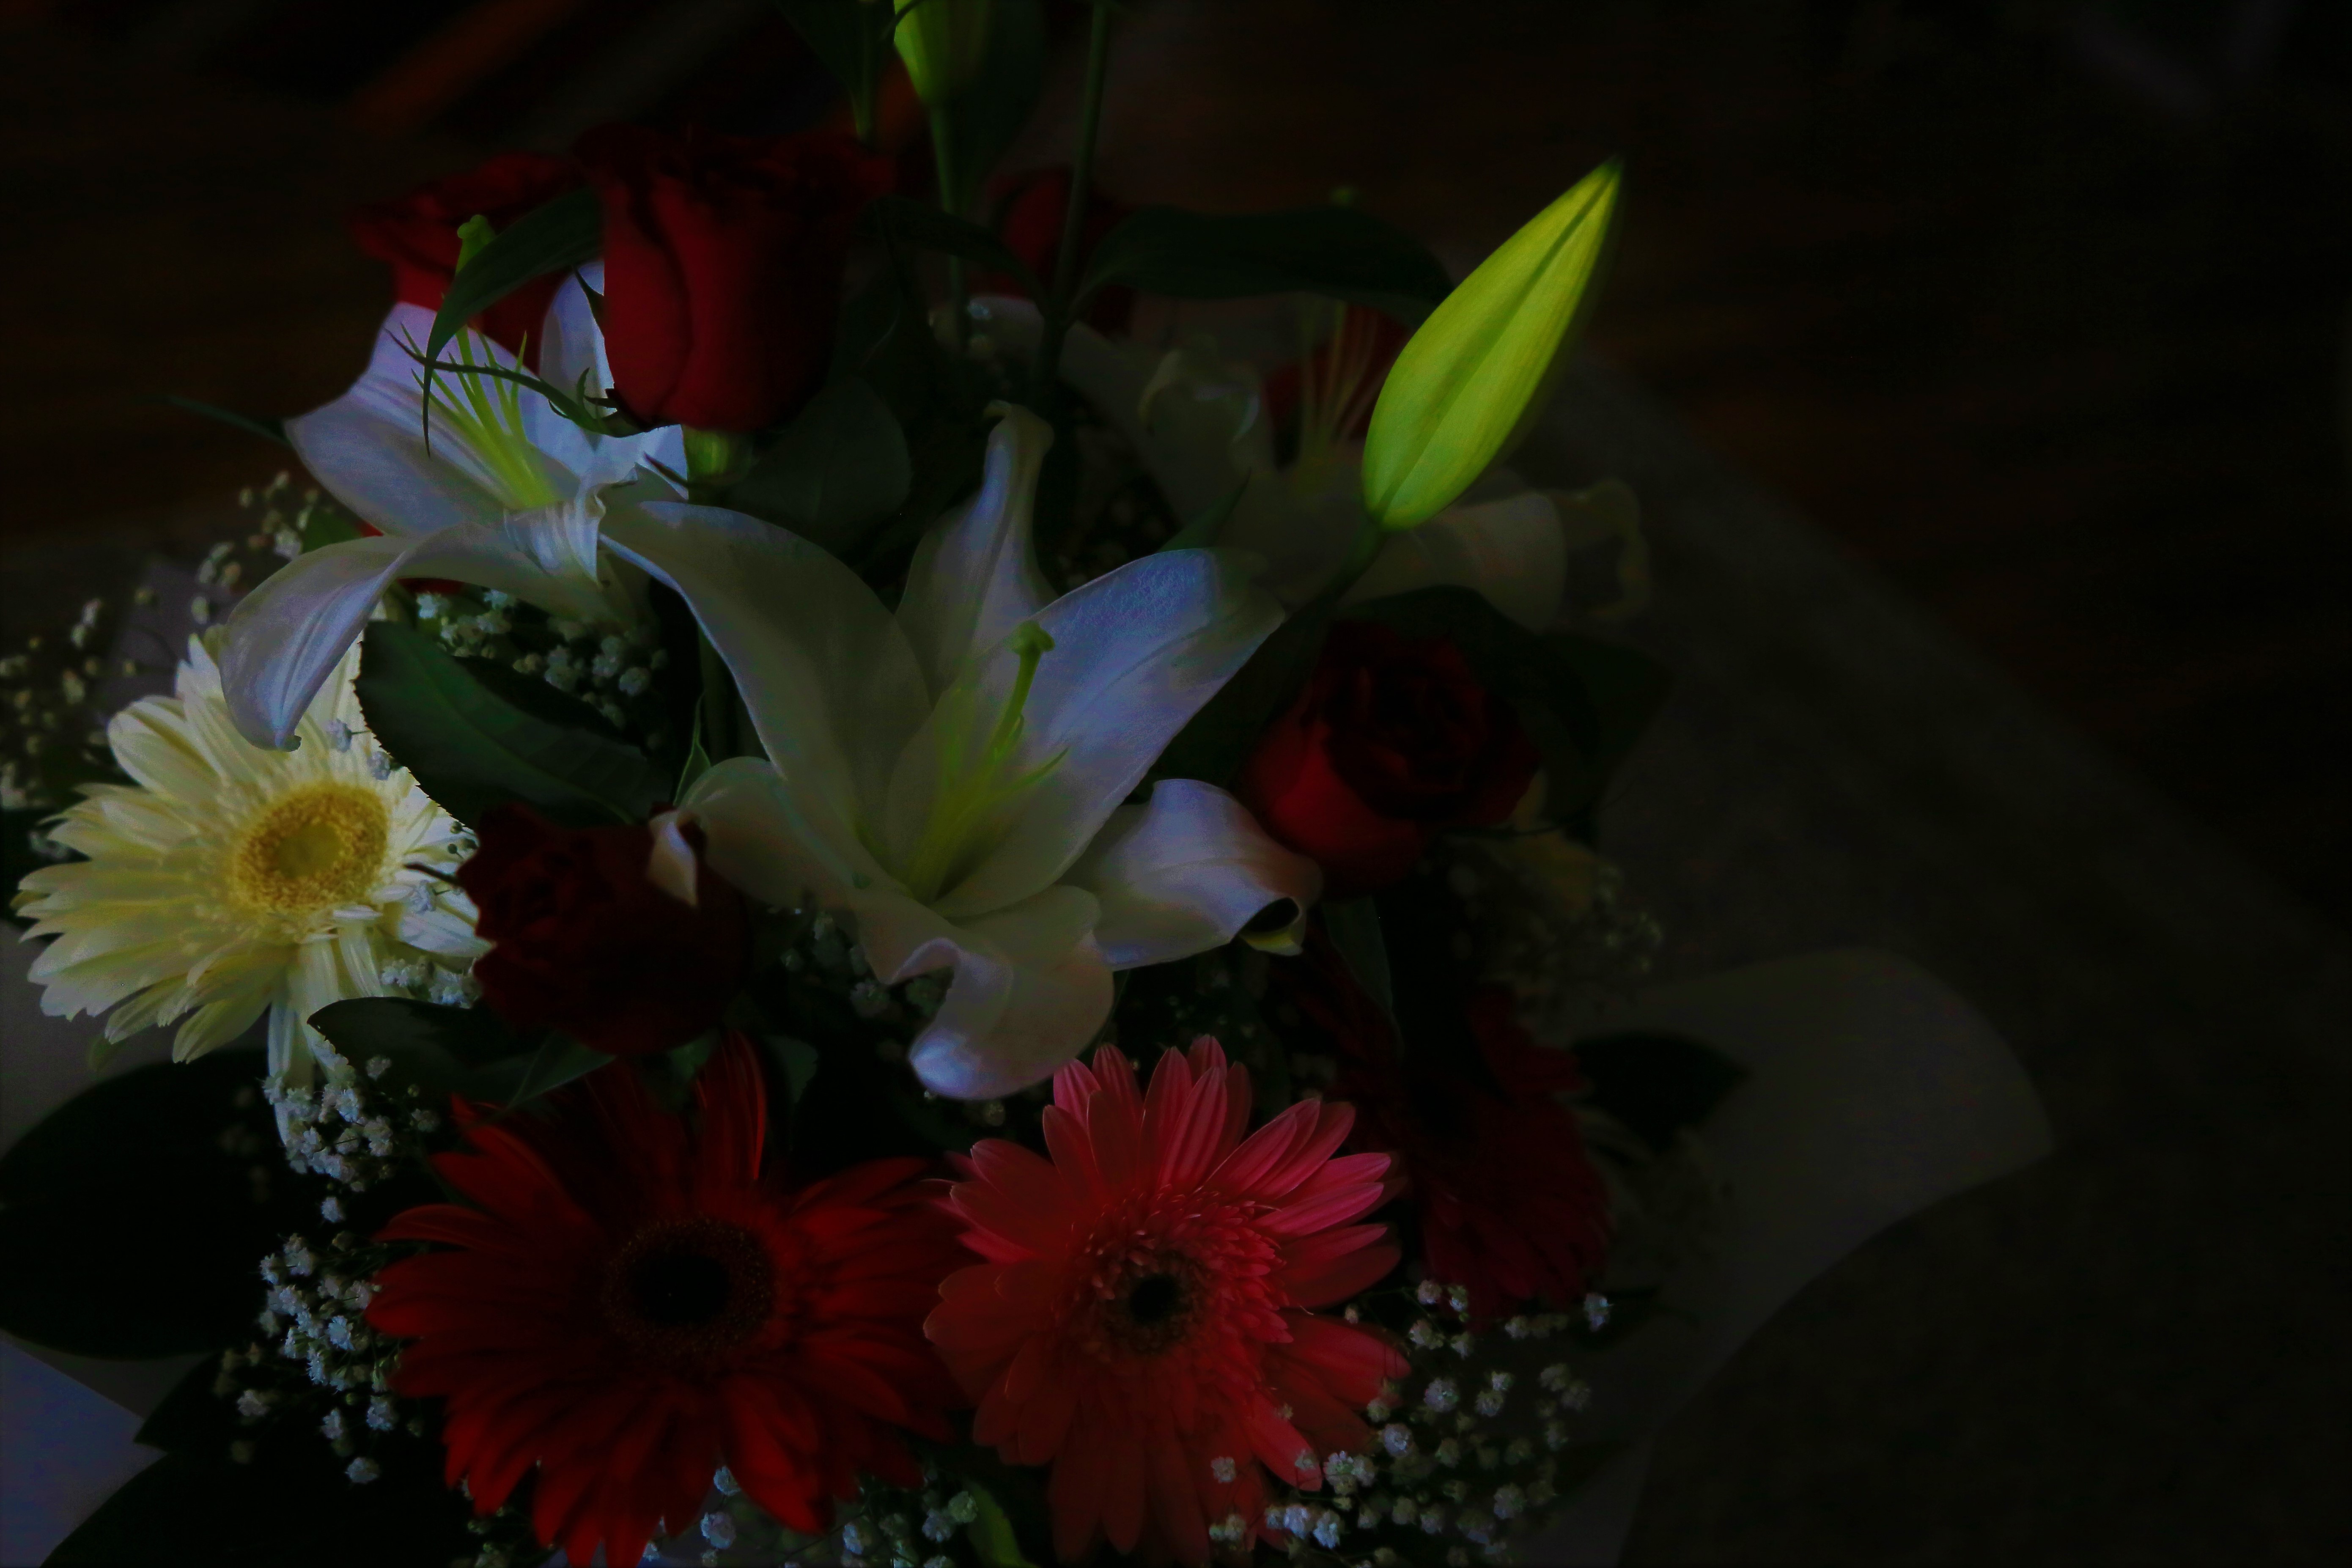
flowers, spring, nature, colors, red, pink, white, flower, bouquet, cut flowers, flower arranging, floristry, petal, plant, floral design, gerbera, flowering plant, artificial flower, still life photography, art, wildflower, artwork, still life, daisy family, annual plant, centrepiece, ikebana